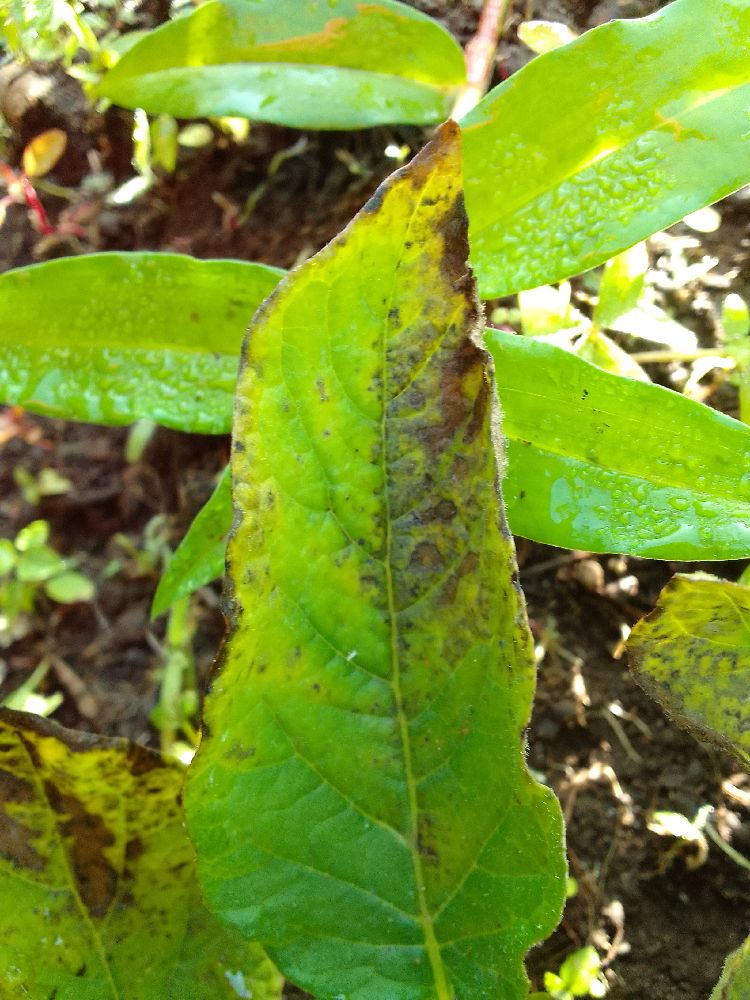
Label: Early blight